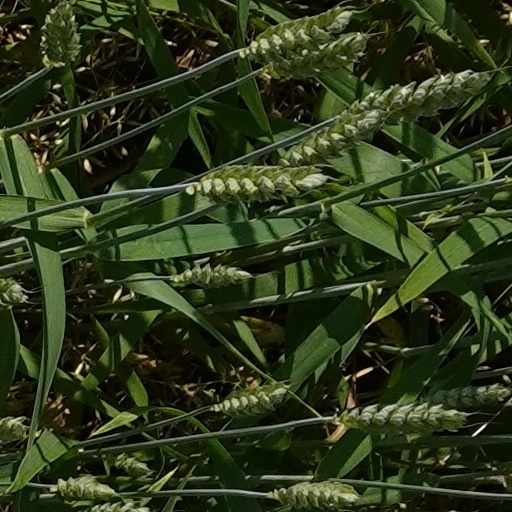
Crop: wheat